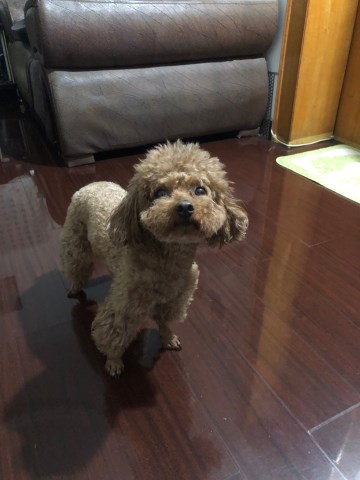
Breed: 7449-n000128-teddy